East Germany

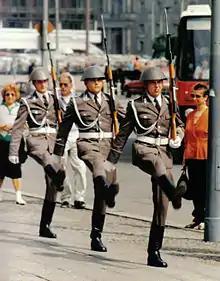
East German National People's Army changing-of-the-guard ceremony in East Berlin

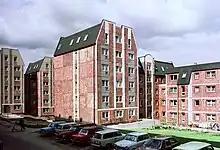
Hanseatic-themed panel blocks in Rostock's city center in September 1986, at the time East Germany's largest coastal and port city, and the sixth largest city in the country

From the beginning, the newly formed GDR tried to establish its own separate identity. Because of the imperial and military legacy of Prussia, the SED repudiated continuity between Prussia and the GDR. The SED destroyed a number of symbolic relics of the former Prussian aristocracyJunker manor-houses were torn down, the Berliner Stadtschloß was razed and the Palace of the Republic was built in its place, and the equestrian statue of Frederick the Great was removed from East Berlin. Instead, the SED focused on the progressive heritage of German history, including Thomas Müntzer's role in the German Peasants' War (1524–1525) and the roles of heroes of the class struggle during Prussia's industrialization. The SED upheld other notable figures and reformers from Prussian historysuch as Karl Freiherr vom Stein (1757–1831), Karl August von Hardenberg (1750–1822), Wilhelm von Humboldt (1767–1835), and Gerhard von Scharnhorst (1755–1813)as examples and role models.